Characters of Persona 5

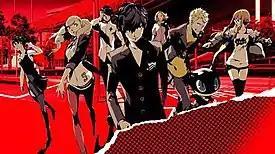
Playable characters from "Persona 5": "(left to right)" Makoto, Ann, Yusuke, Joker, Haru, Ryuji, Morgana and Futaba

"Persona 5", a 2016 role-playing video game by Atlus, is set in Tokyo beginning in April of the year "20XX". It centers on the Phantom Thieves of Hearts, a masked vigilante group of high-school students working to change people's hearts and have them confess their crimes. They do this by defeating a physical manifestation of their subconscious in a mysterious realm known as the Metaverse, accessed through a mobile app on their smartphones. The playable characters can be controlled in the game's many locations, such as "Palaces", which are created by people with great desires and a distorted perception of the world.